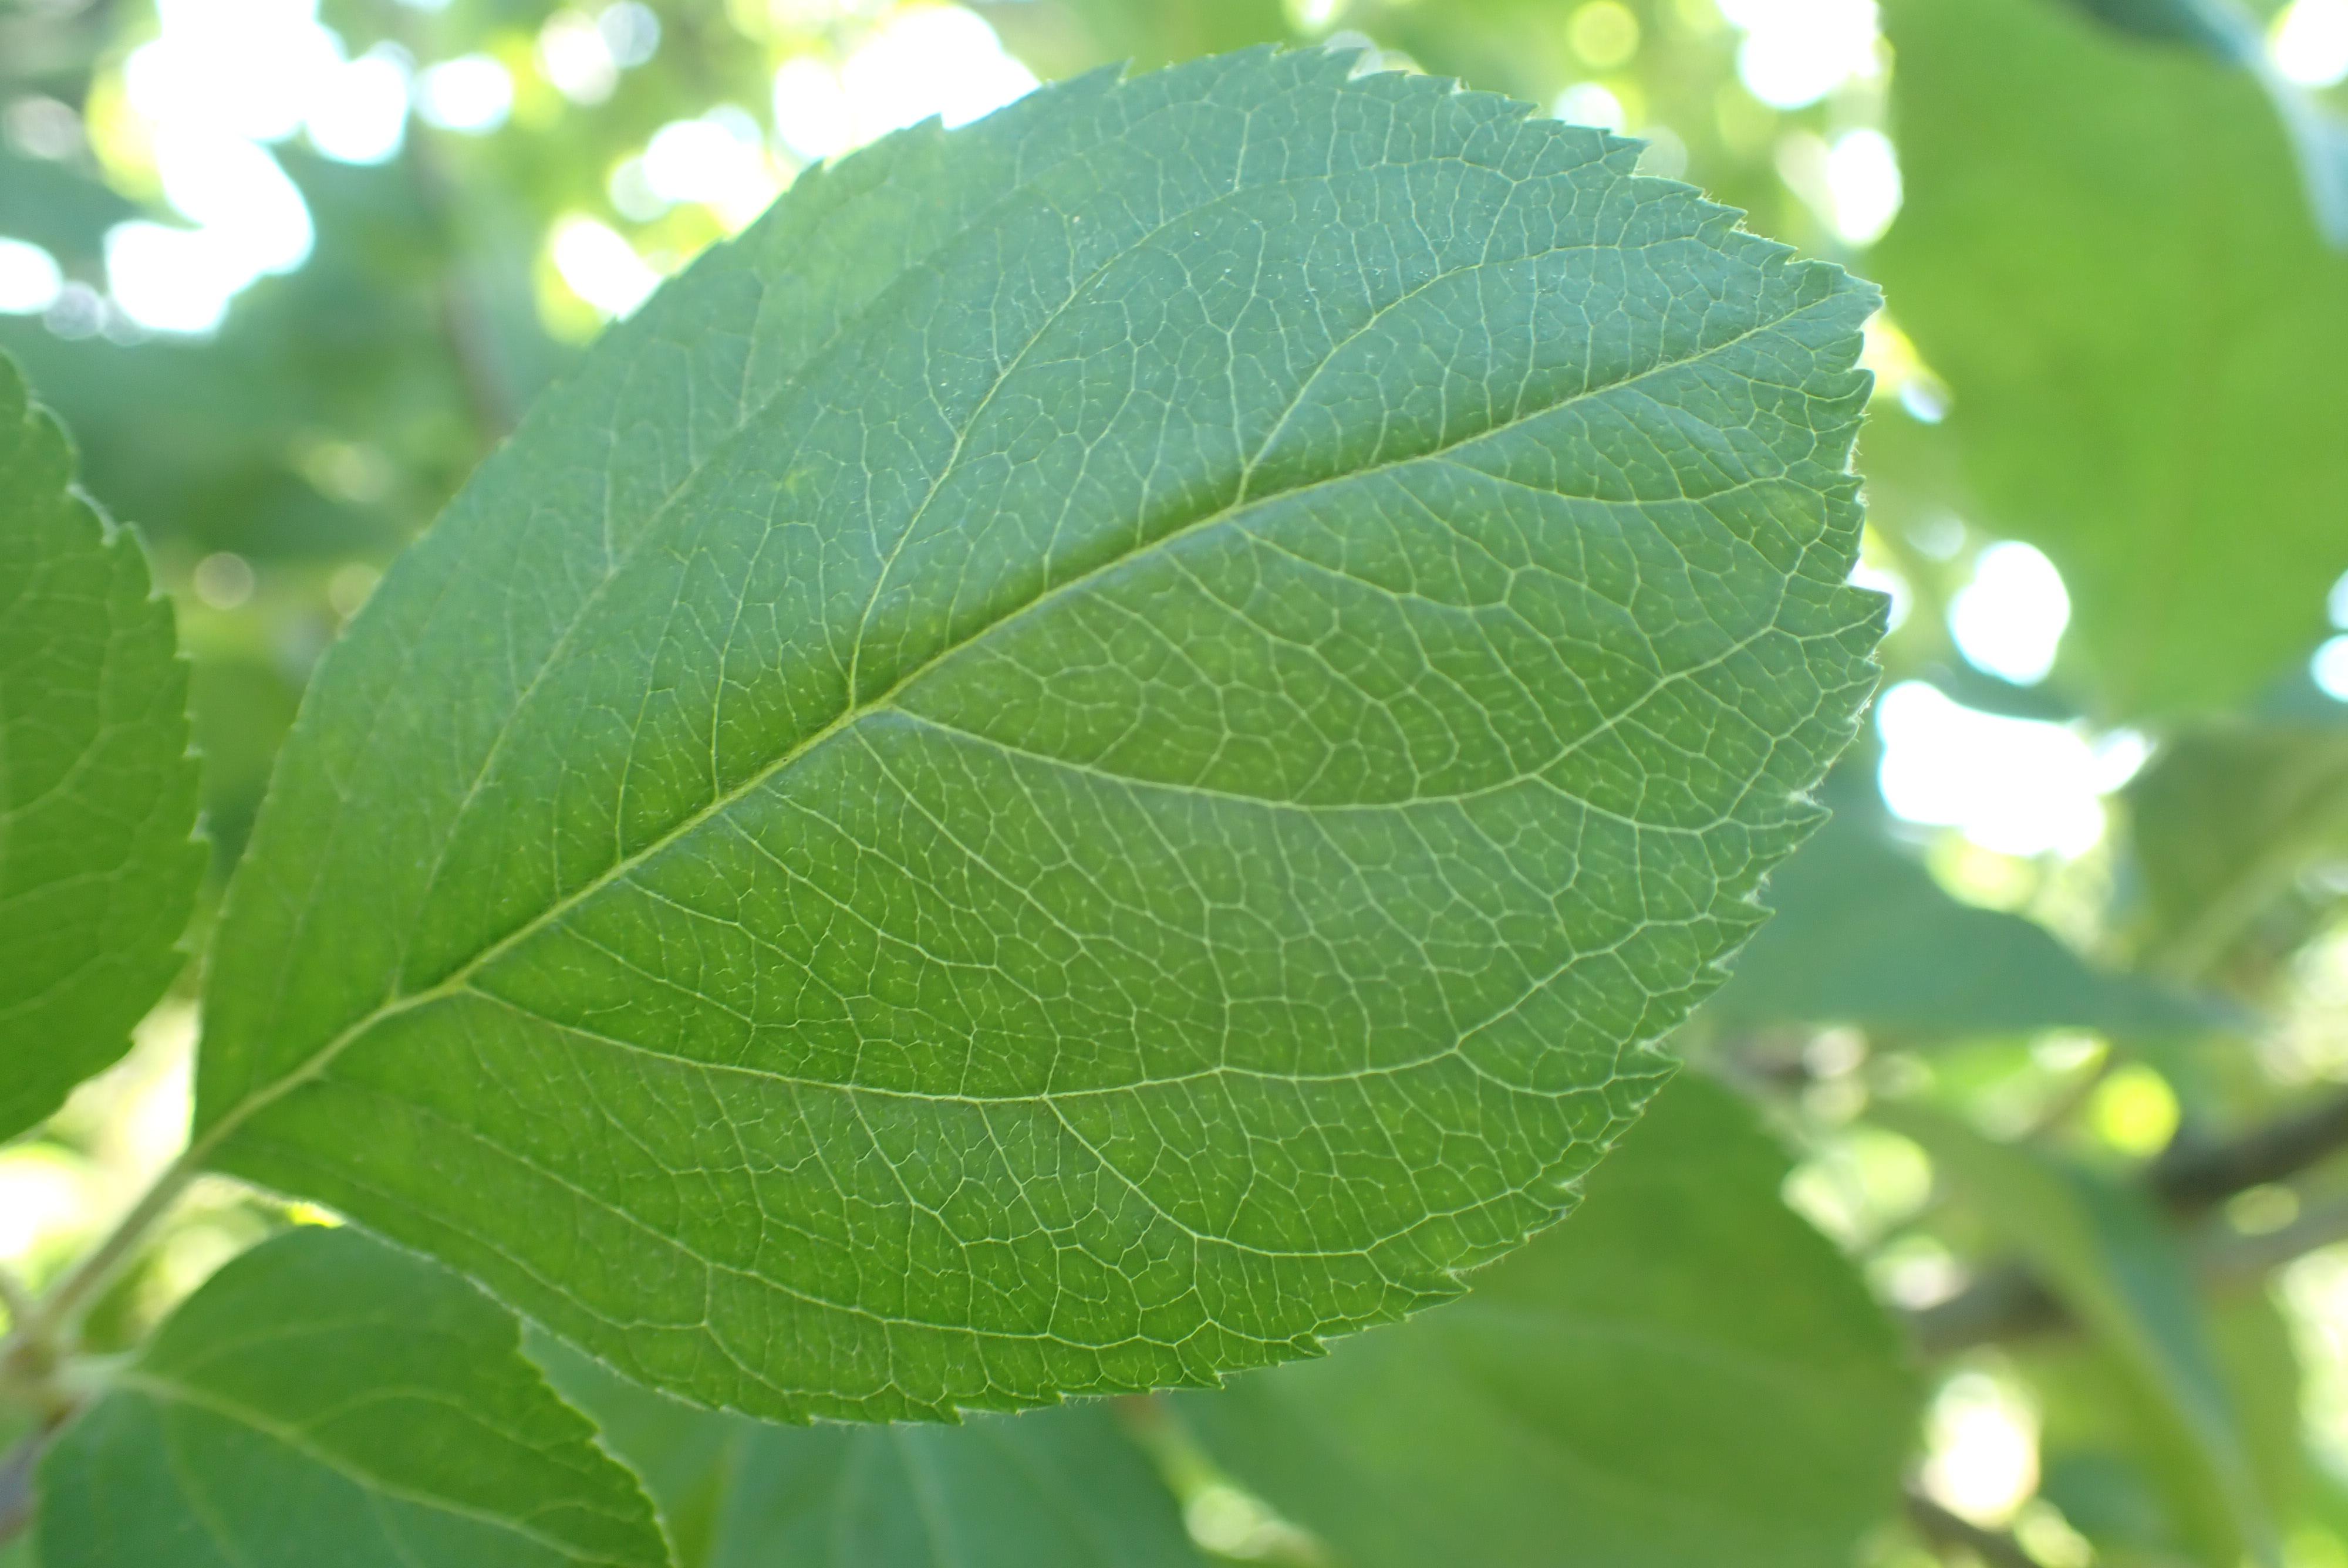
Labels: healthy